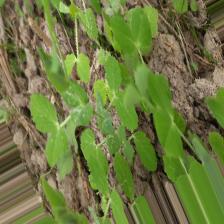
Label: Normal